Enemy Mine (film)

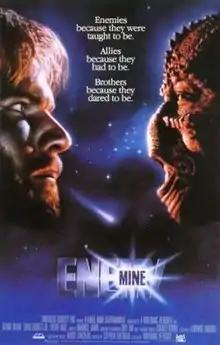
Theatrical release poster

Enemy Mine is a 1985 American science fiction film directed by Wolfgang Petersen and written by Edward Khmara, based on Barry B. Longyear's novella of the same name. The film stars Dennis Quaid and Louis Gossett Jr. as a human and alien soldier, respectively, who become stranded together on an inhospitable planet and must overcome their mutual distrust in order to cooperate and survive.